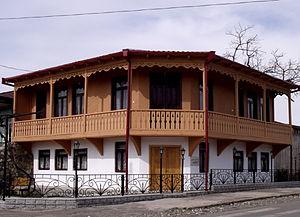
Terenti Graneli est un poète géorgien.